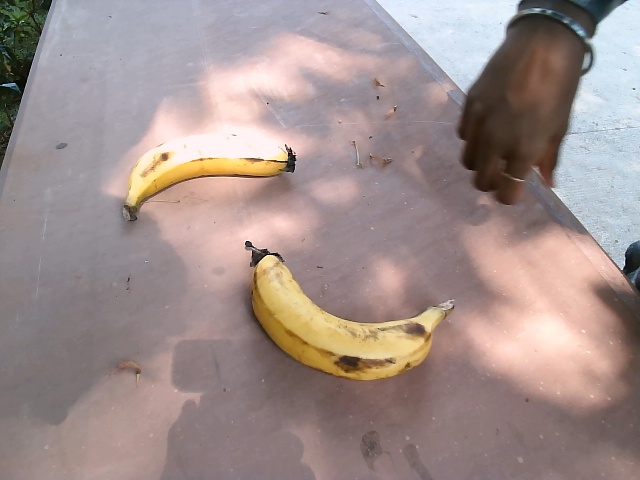
Label: Ripe_Banana